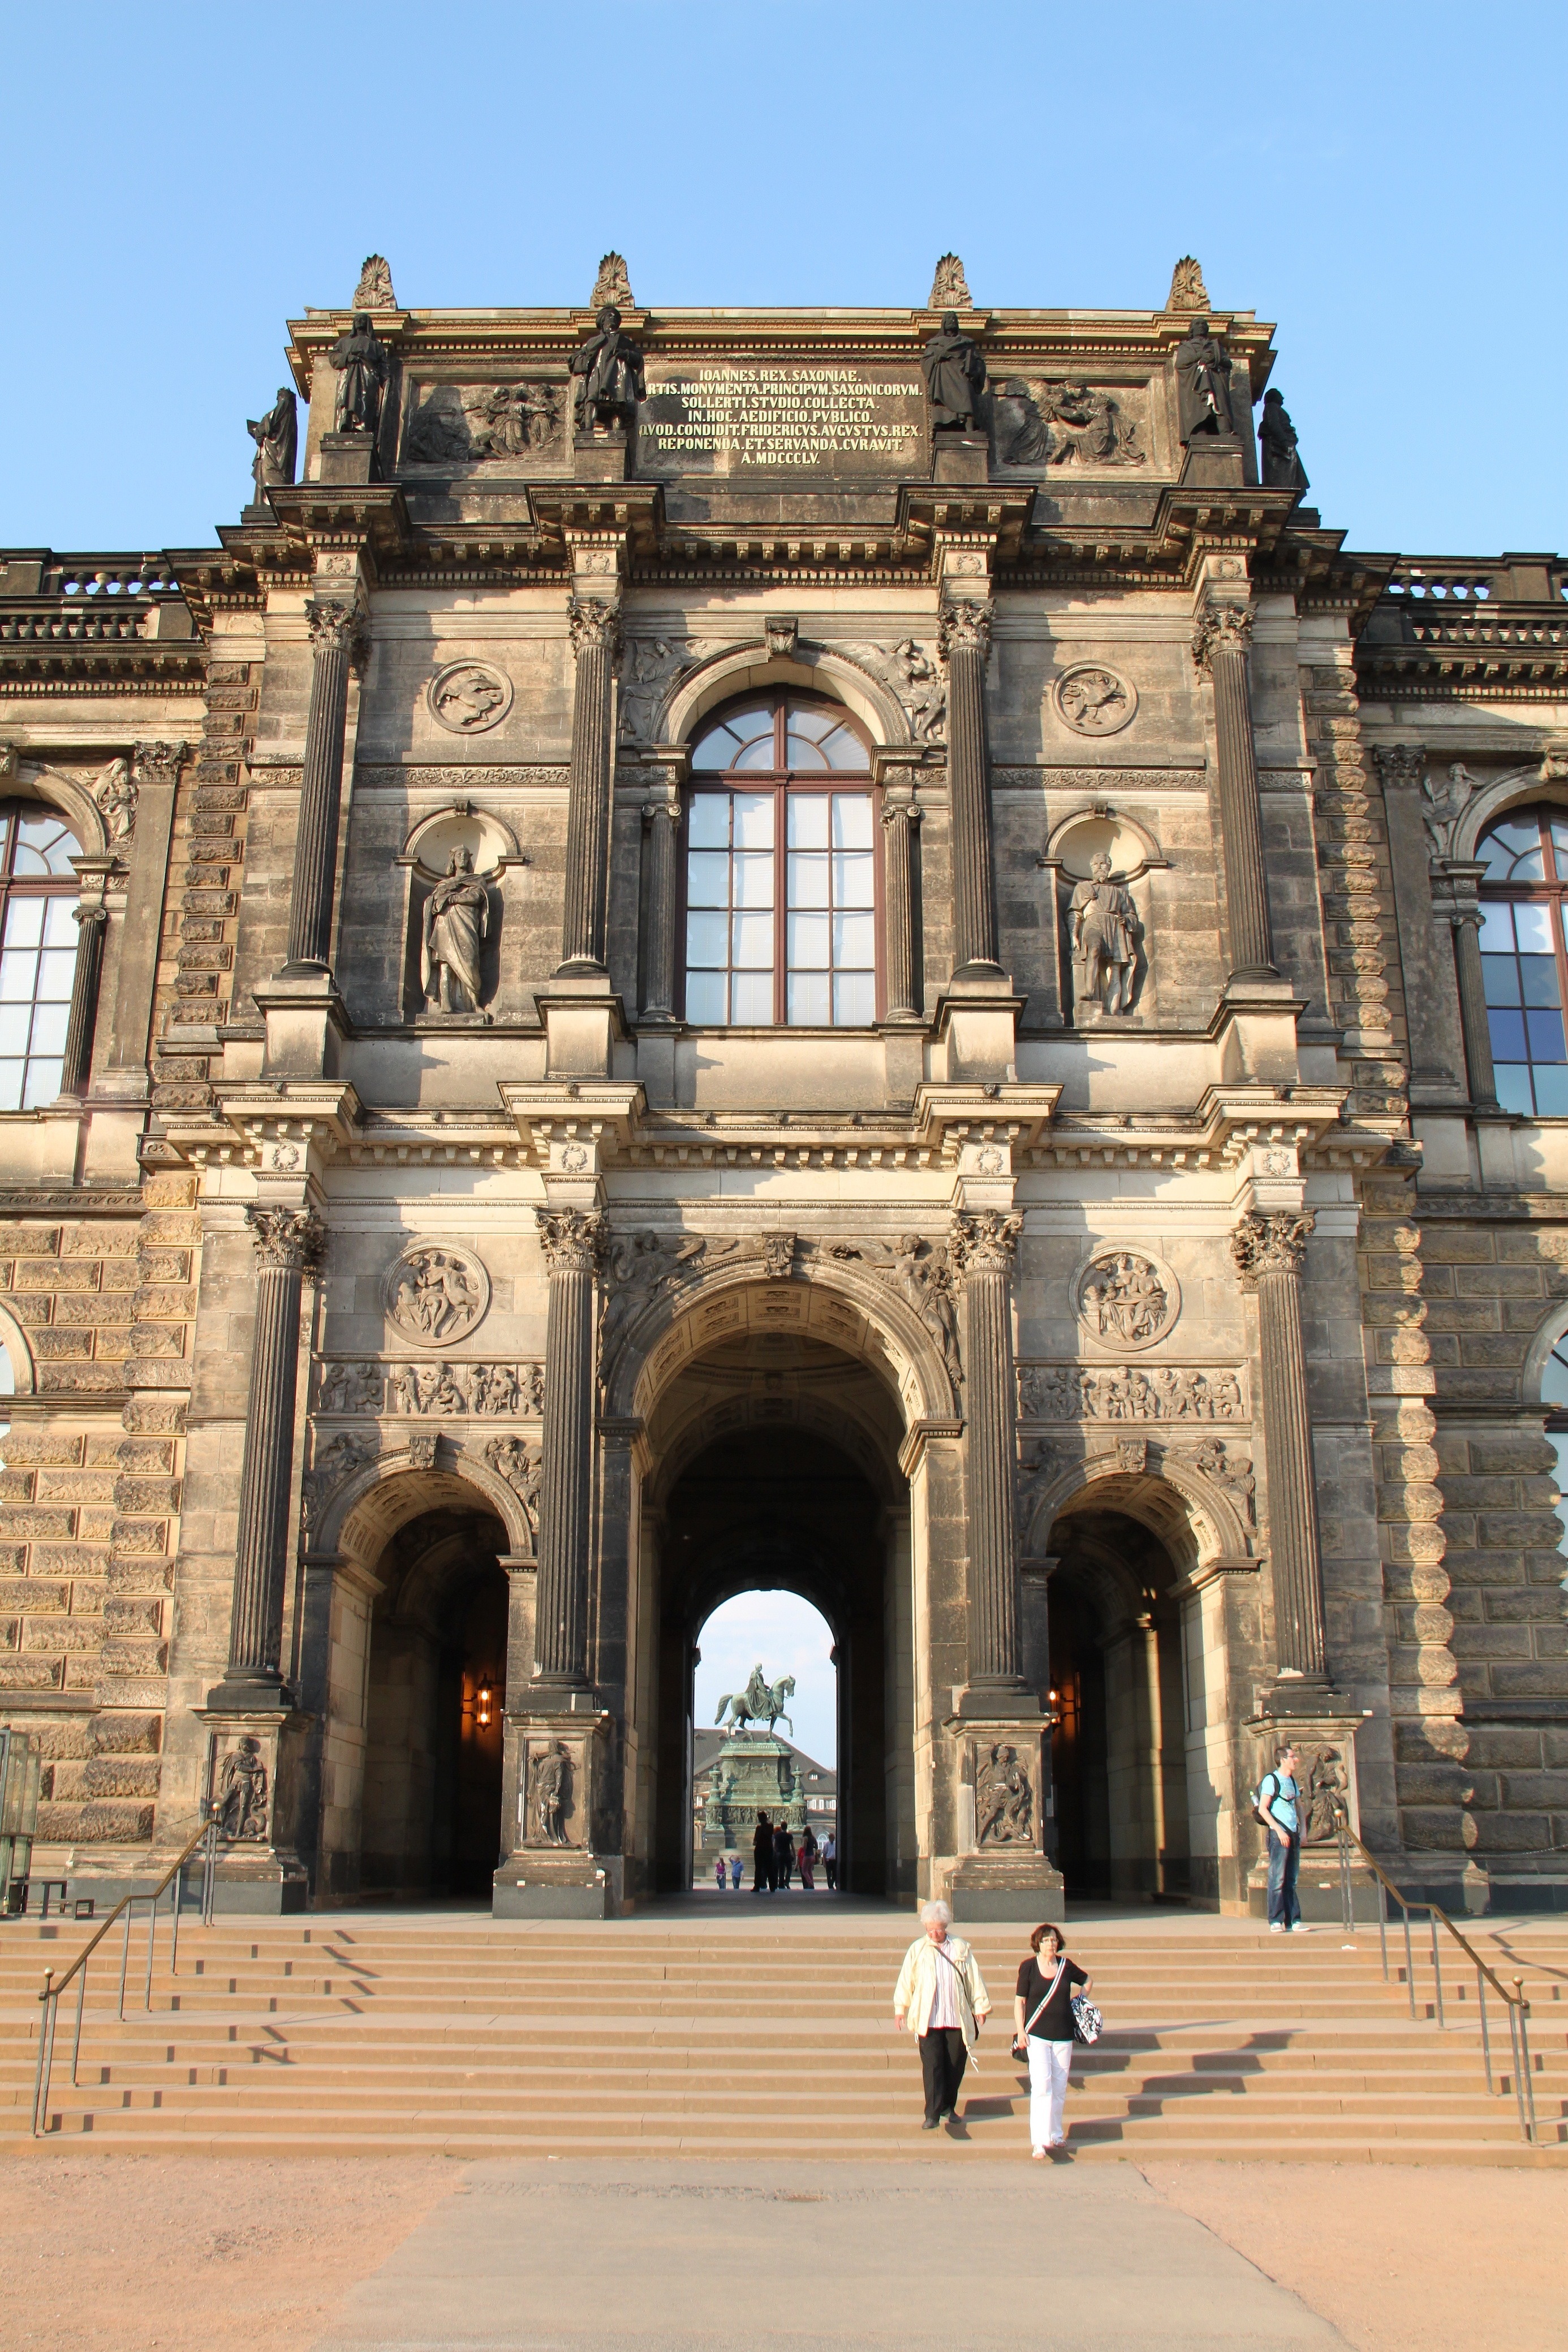
architecture, sky, building, palace, monument, arch, landmark, facade, church, cathedral, place of worship, outside, clouds, design, temple, ornate, germany, sculptures, historical, basilica, dresden, zwinger, ancient history, ancient roman architecture